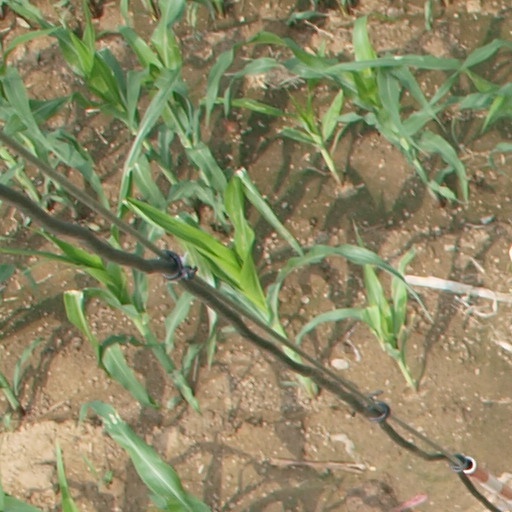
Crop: maize; corn